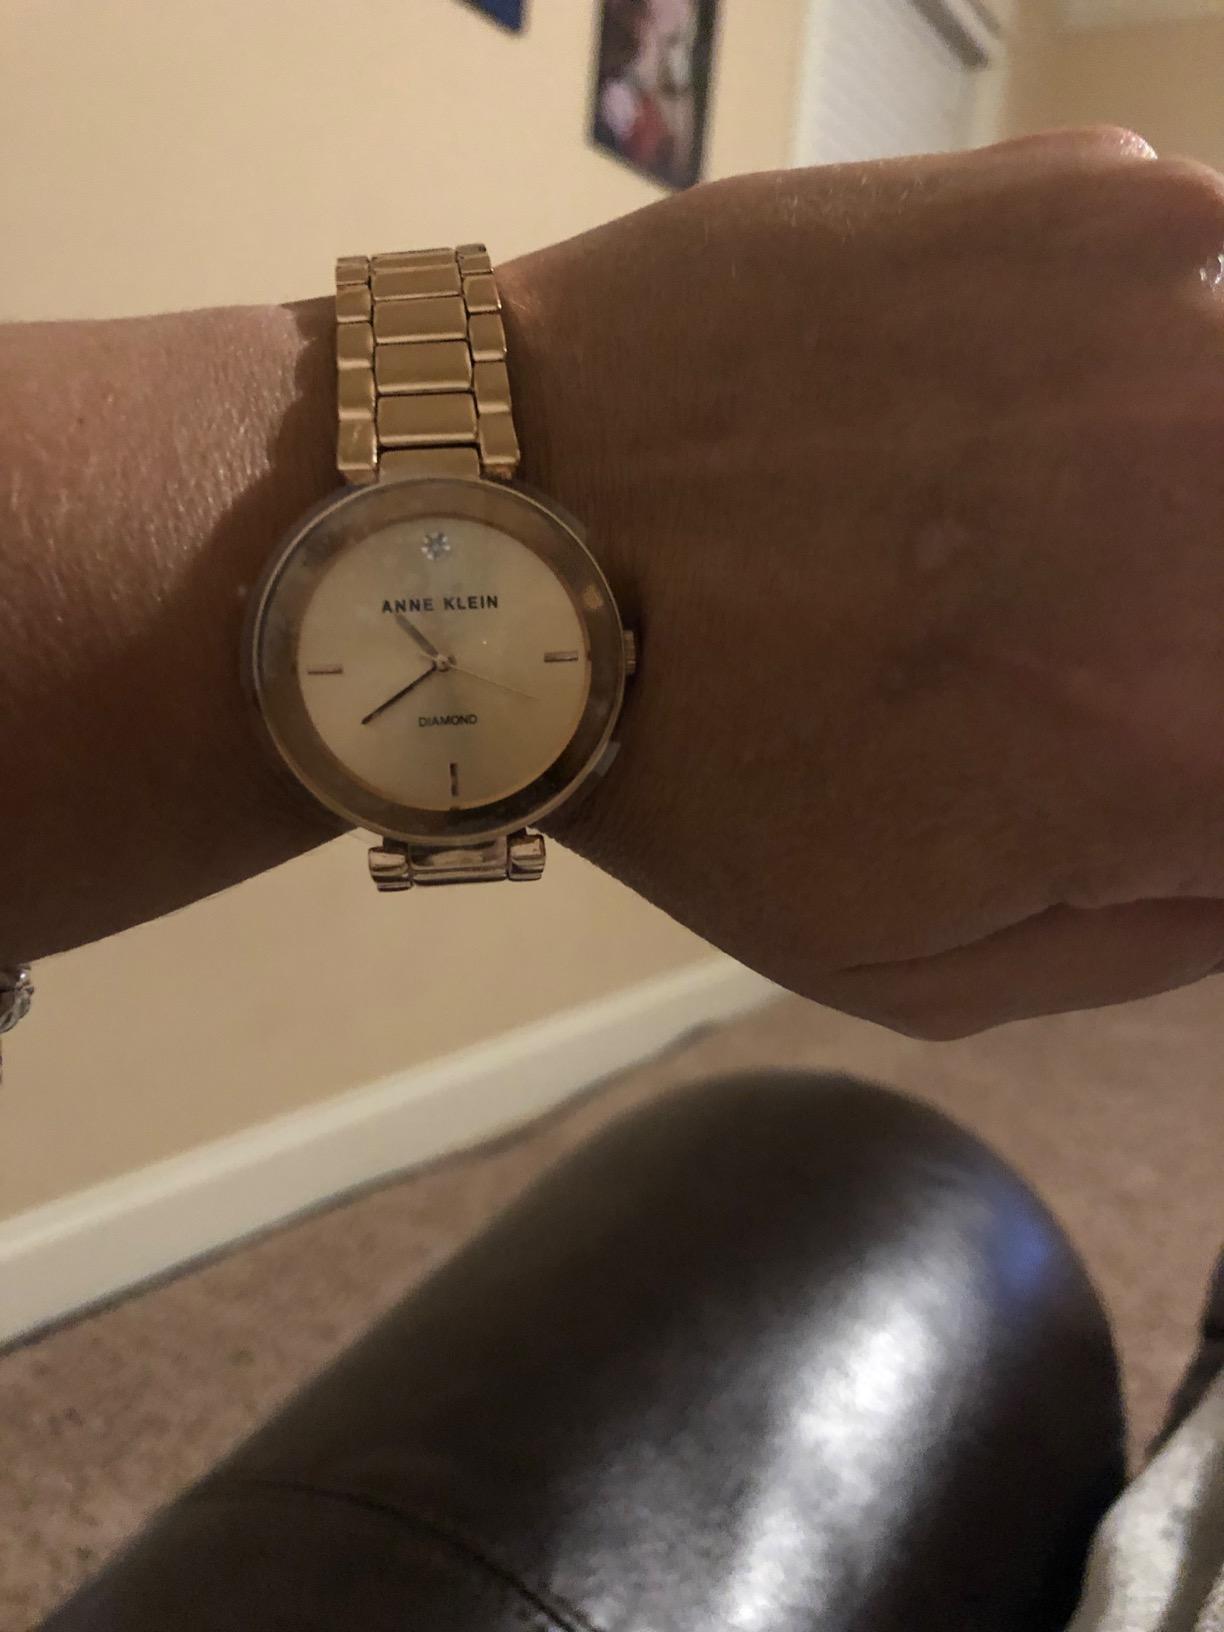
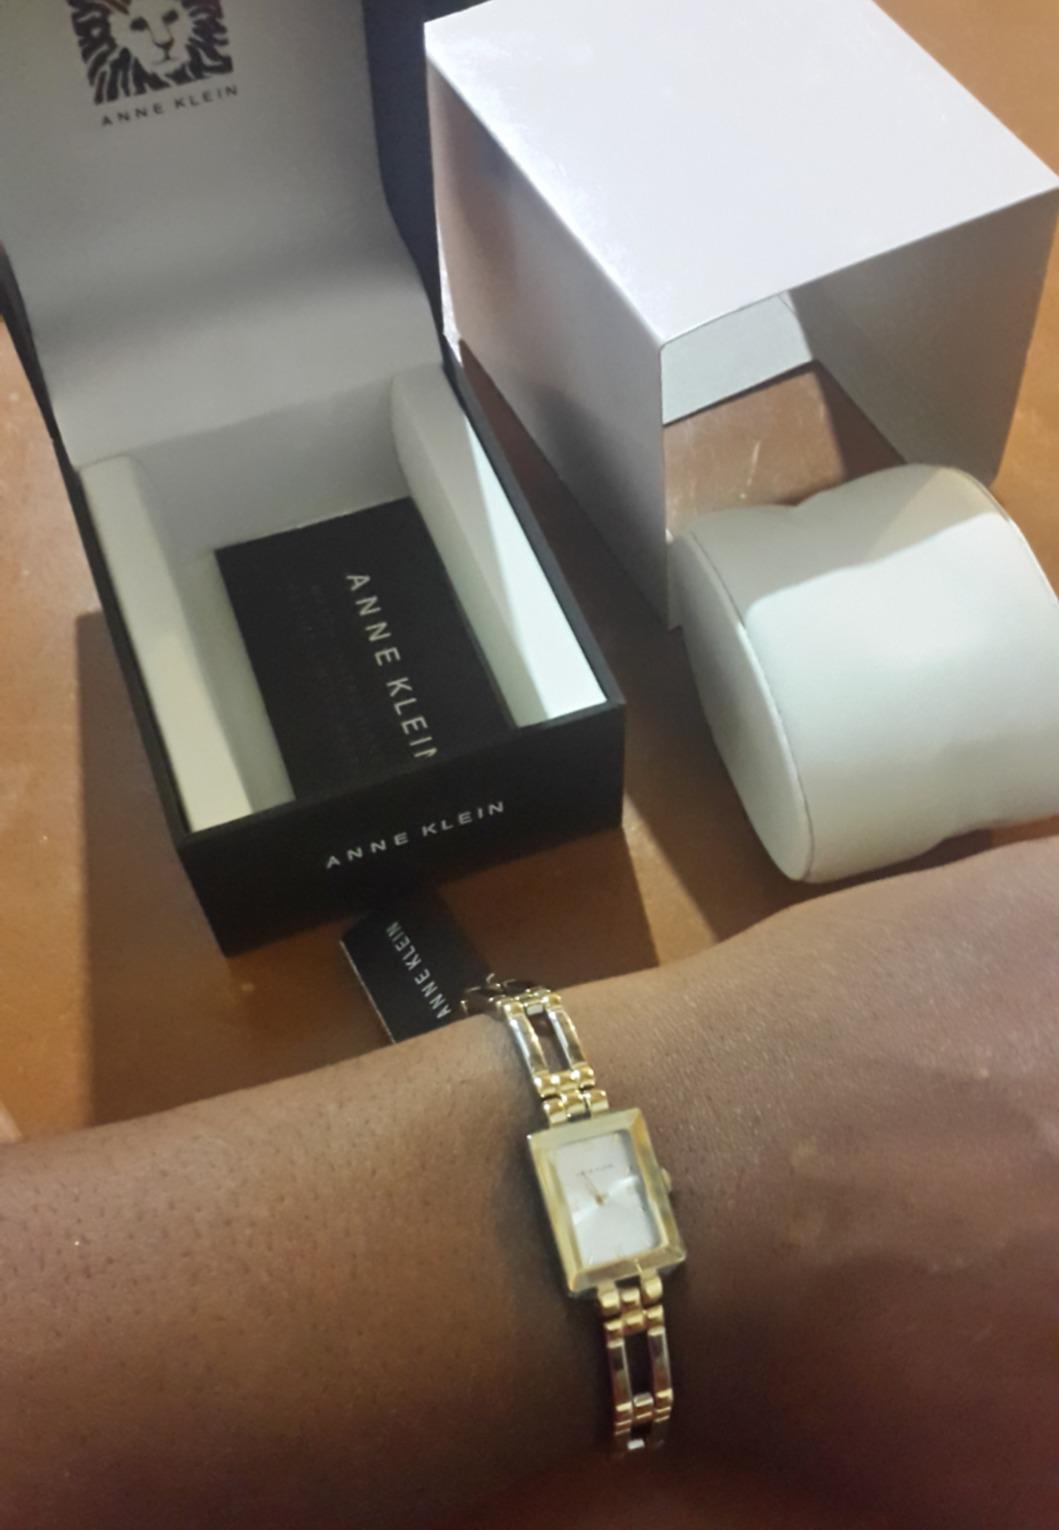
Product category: accessories_watch
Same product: no